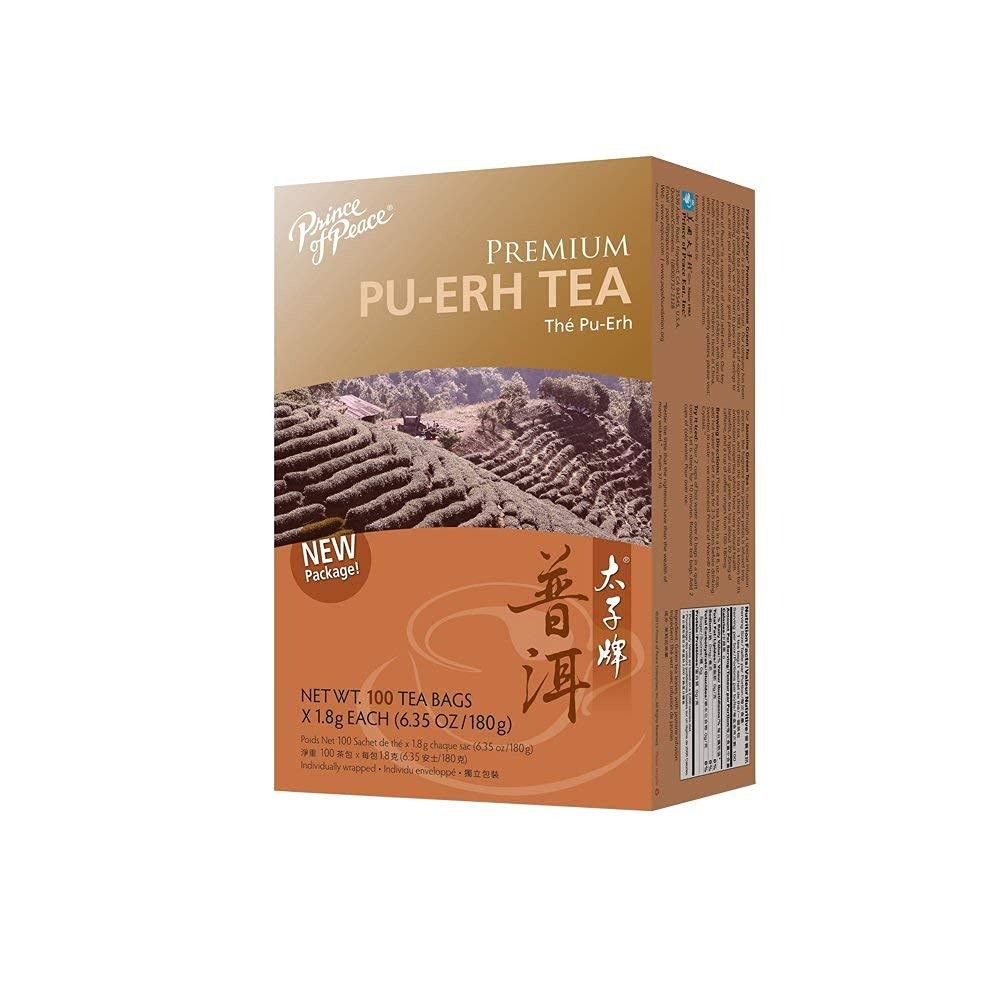
Item Name: Prince of Peace Premium Pu-Erh Tea, 2 Pack - 100 Tea Bags Each – Fully-Fermented Tea – Antioxidant Tea
Bullet Point 1: POPULAR TEA VARIETY. Prince of Peace Premium Pu-Erh Tea is one of the most popular tea varieties for its unique flavor and aroma
Bullet Point 2: HARVESTED BY HAND. This tea is made with fine quality black tea leaves harvested in the Yunnan province of China. Pu-Erh Tea from Prince of Peace undergoes a full fermentation process
Bullet Point 3: FILLED WITH ANTIOXIDANTS. Pu-Erh Tea is a black tea variety, which means it is a great source of polyphenols, which have powerful antioxidant properties
Bullet Point 4: LESS CAFFEINE THAN COFFEE. Prince of Peace Premium Pu-Erh Tea only has about 5–15 mg of caffeine per cup compared to coffee, which has between 100–180 mg
Bullet Point 5: HOW TO BREW. Place 1 tea bag in a 6 fl. oz. cup. Add boiling water to the cup and let it steep for 3–5 minutes before drinking
Product Description: PRINCE OF PEACE PREMIUM PU-ERH TEA, 2 PACK - 100 TEA BAGS EACH – PRINCE OF PEACE TEA – PU-ERH TEA – PREMIUM TEA – TEA BAGS FROM PRINCE OF PEACE – FULLY-FERMENTED TEA – ANTIOXIDANT Prince of Peace Premium Pu-Erh Tea is one of the most popular tea varieties for its unique flavor and aroma. This tea is made with fine quality black tea leaves harvested in the Yunnan province of China. Pu-Erh Tea from Prince of Peace undergoes a full fermentation process. Pu-Erh Tea is a black tea variety, which means it is a great source of polyphenols, which have powerful antioxidant properties. Prince of Peace Premium Pu-Erh Tea only has about 5–15 mg of caffeine per cup compared to coffee, which has between 100–180 mg. Place 1 tea bag in a 6 fl. oz. cup. Add boiling water to the cup and let it steep for 3–5 minutes before drinking
Value: 2.0
Unit: Count

Price: 6.68